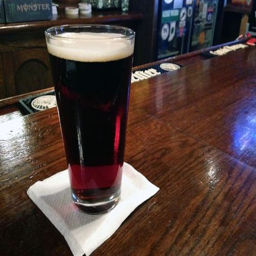
grab a pint brews for $2.50 to $3